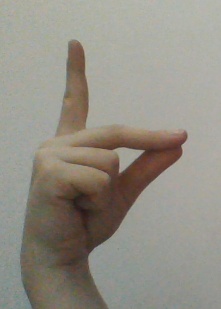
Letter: ta